Utah State Route 269

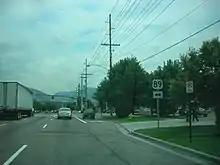
Eastbound section approaching US-89

The highway begins its eastbound stint from two exits from eastbound I-80 and northbound I-15. The ramps merge above the small rail yard that runs along the west side of 600 West, and the combined viaduct carries five eastbound lanes on a route aligned with 600 South (which exists as a frontage road below). The viaduct reaches grade-level at 400 West in the Granary District area of the city. Past 200 West, the road loses one lane. The highway continues east three blocks (intersecting SR-270 and Main Street, including a light rail route used by all three lines of the TRAX light rail system) before state maintenance ends at US-89 (State Street).